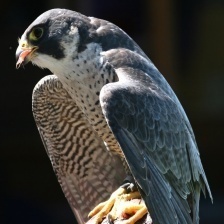
Species: PEREGRINE FALCON
Scientific name: FALCO PEREGRINUS